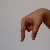
The image shows a hand gesture representing the letter 'Q' in Indian Sign Language.